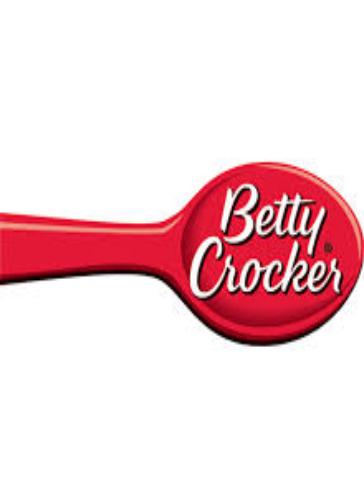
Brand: Betty Crocker
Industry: Clothes